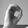
ASL letter: O